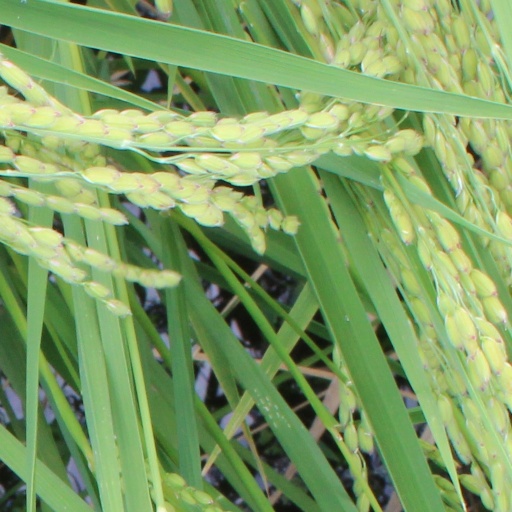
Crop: rice